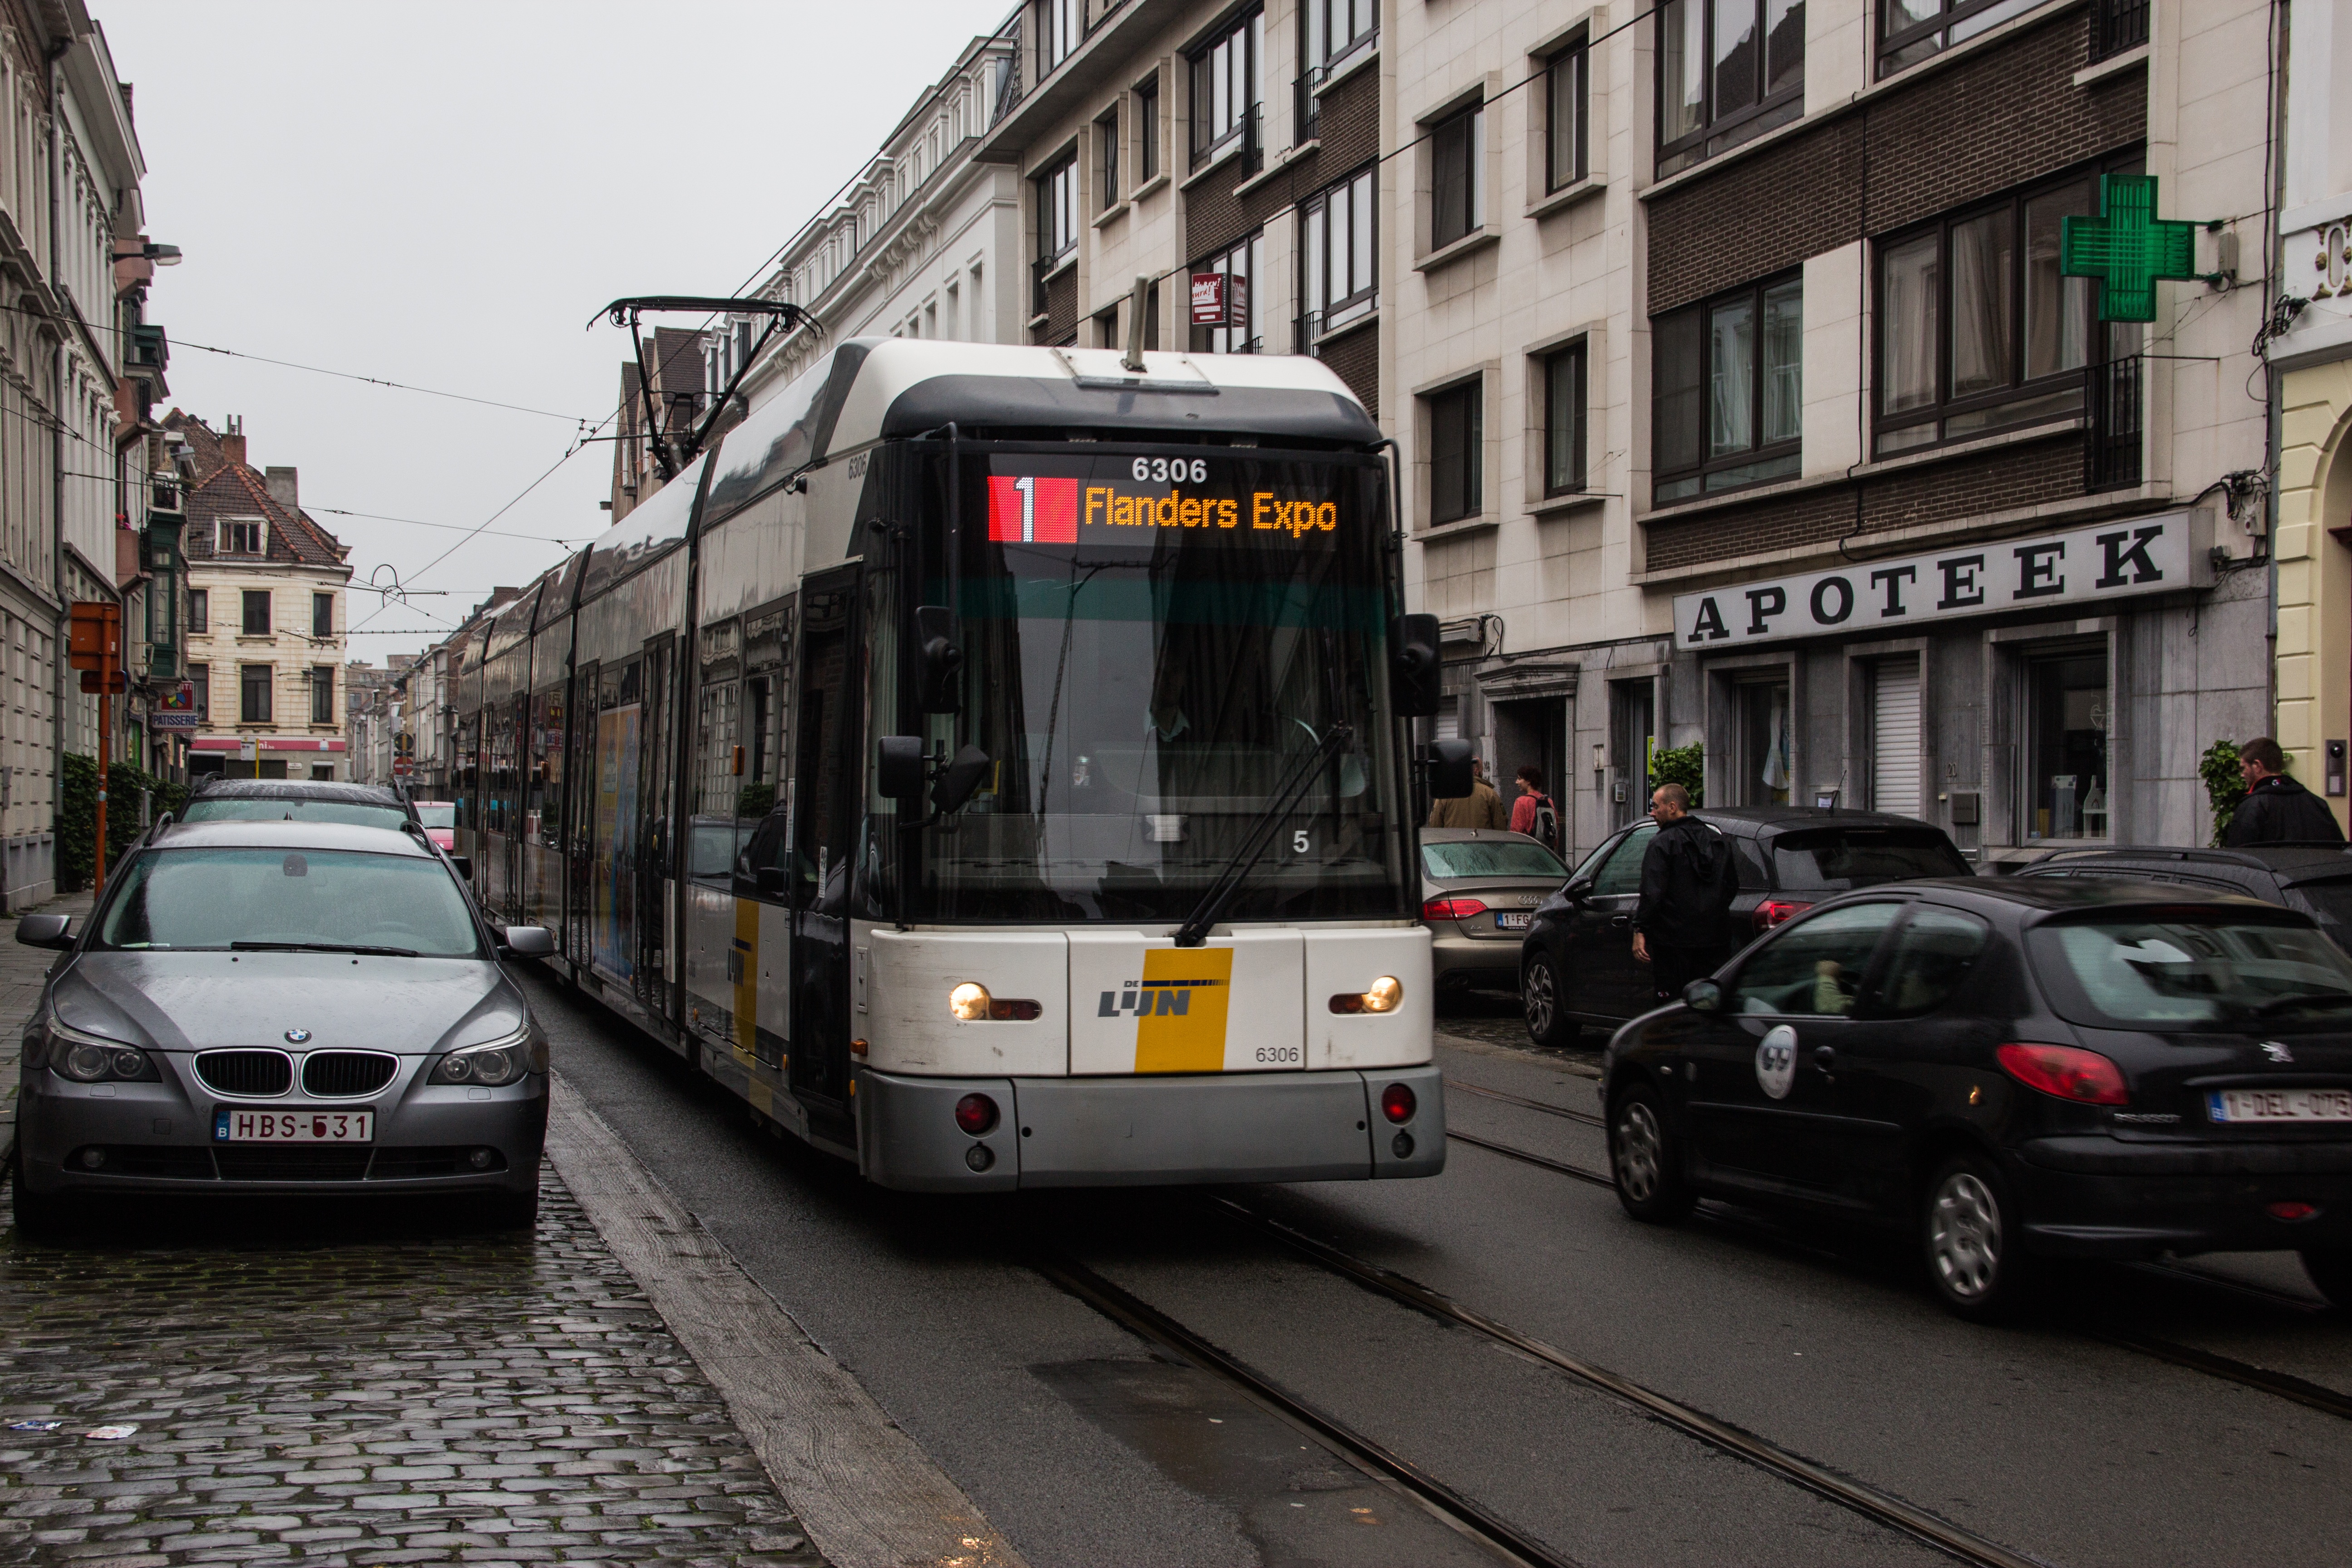
traffic, street, tram, transport, vehicle, lane, cable car, public transport, belgium, bus, tram tracks, land vehicle, ghent, mode of transport, metropolitan area